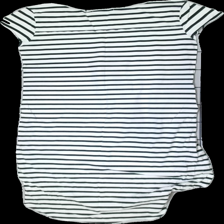
View: back
Type: Dress
Category: Ladies
Brand: Svea
Colors: White, Black
Material: 100% cotton
Pattern: Striped
Cut: Regular, Long, C-collar
Size: M
Season: All
Price range: 50-100
Recommended usage: Reuse
Comment: washed out